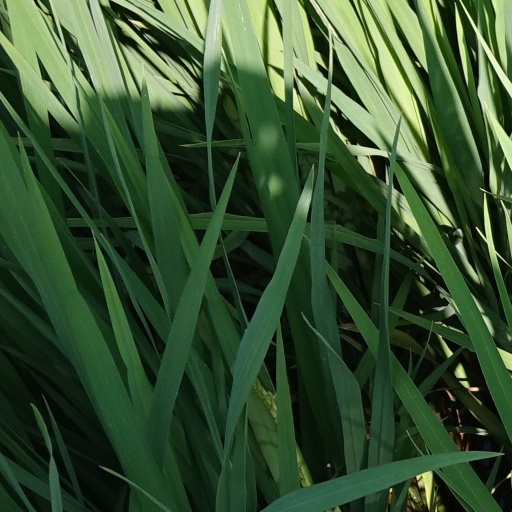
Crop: rice